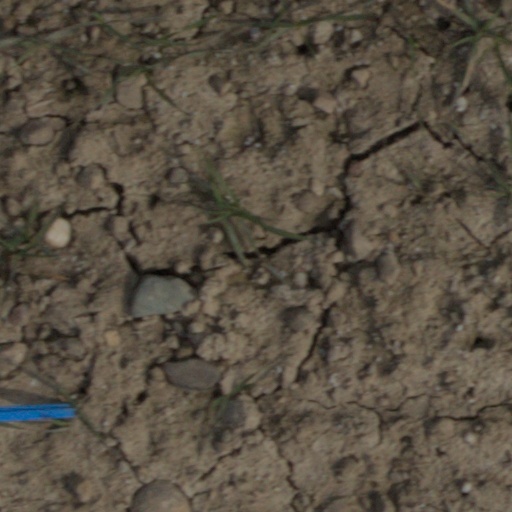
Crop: wheat